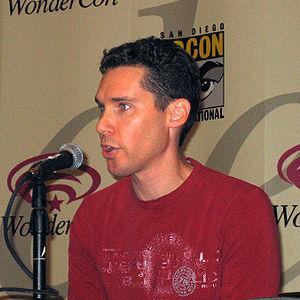
Bryan Singer [ˈbɹaɪən ˈsɪŋɚ], né le 17 septembre 1965 à New York aux États-Unis, est un scénariste, réalisateur de cinéma et producteur de série télévisée américain.